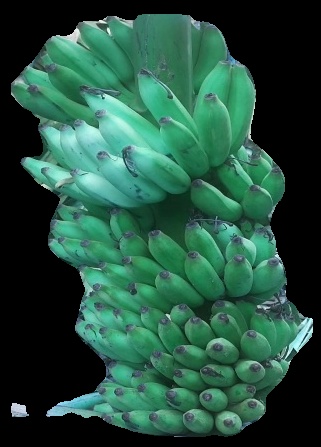
Variety: elakki-bale
Grade: grade1